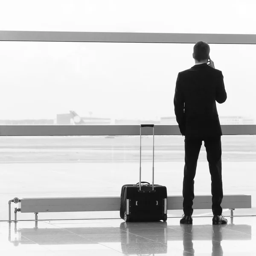
man with luggage in the airport .